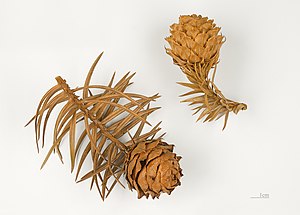
Cunninghamia
Cunninghamia lanceolata
Cunninghamia er en planteslægt fra Kina og Taiwan med blot to arter: